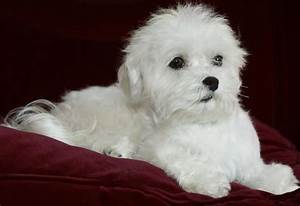
Label: dog